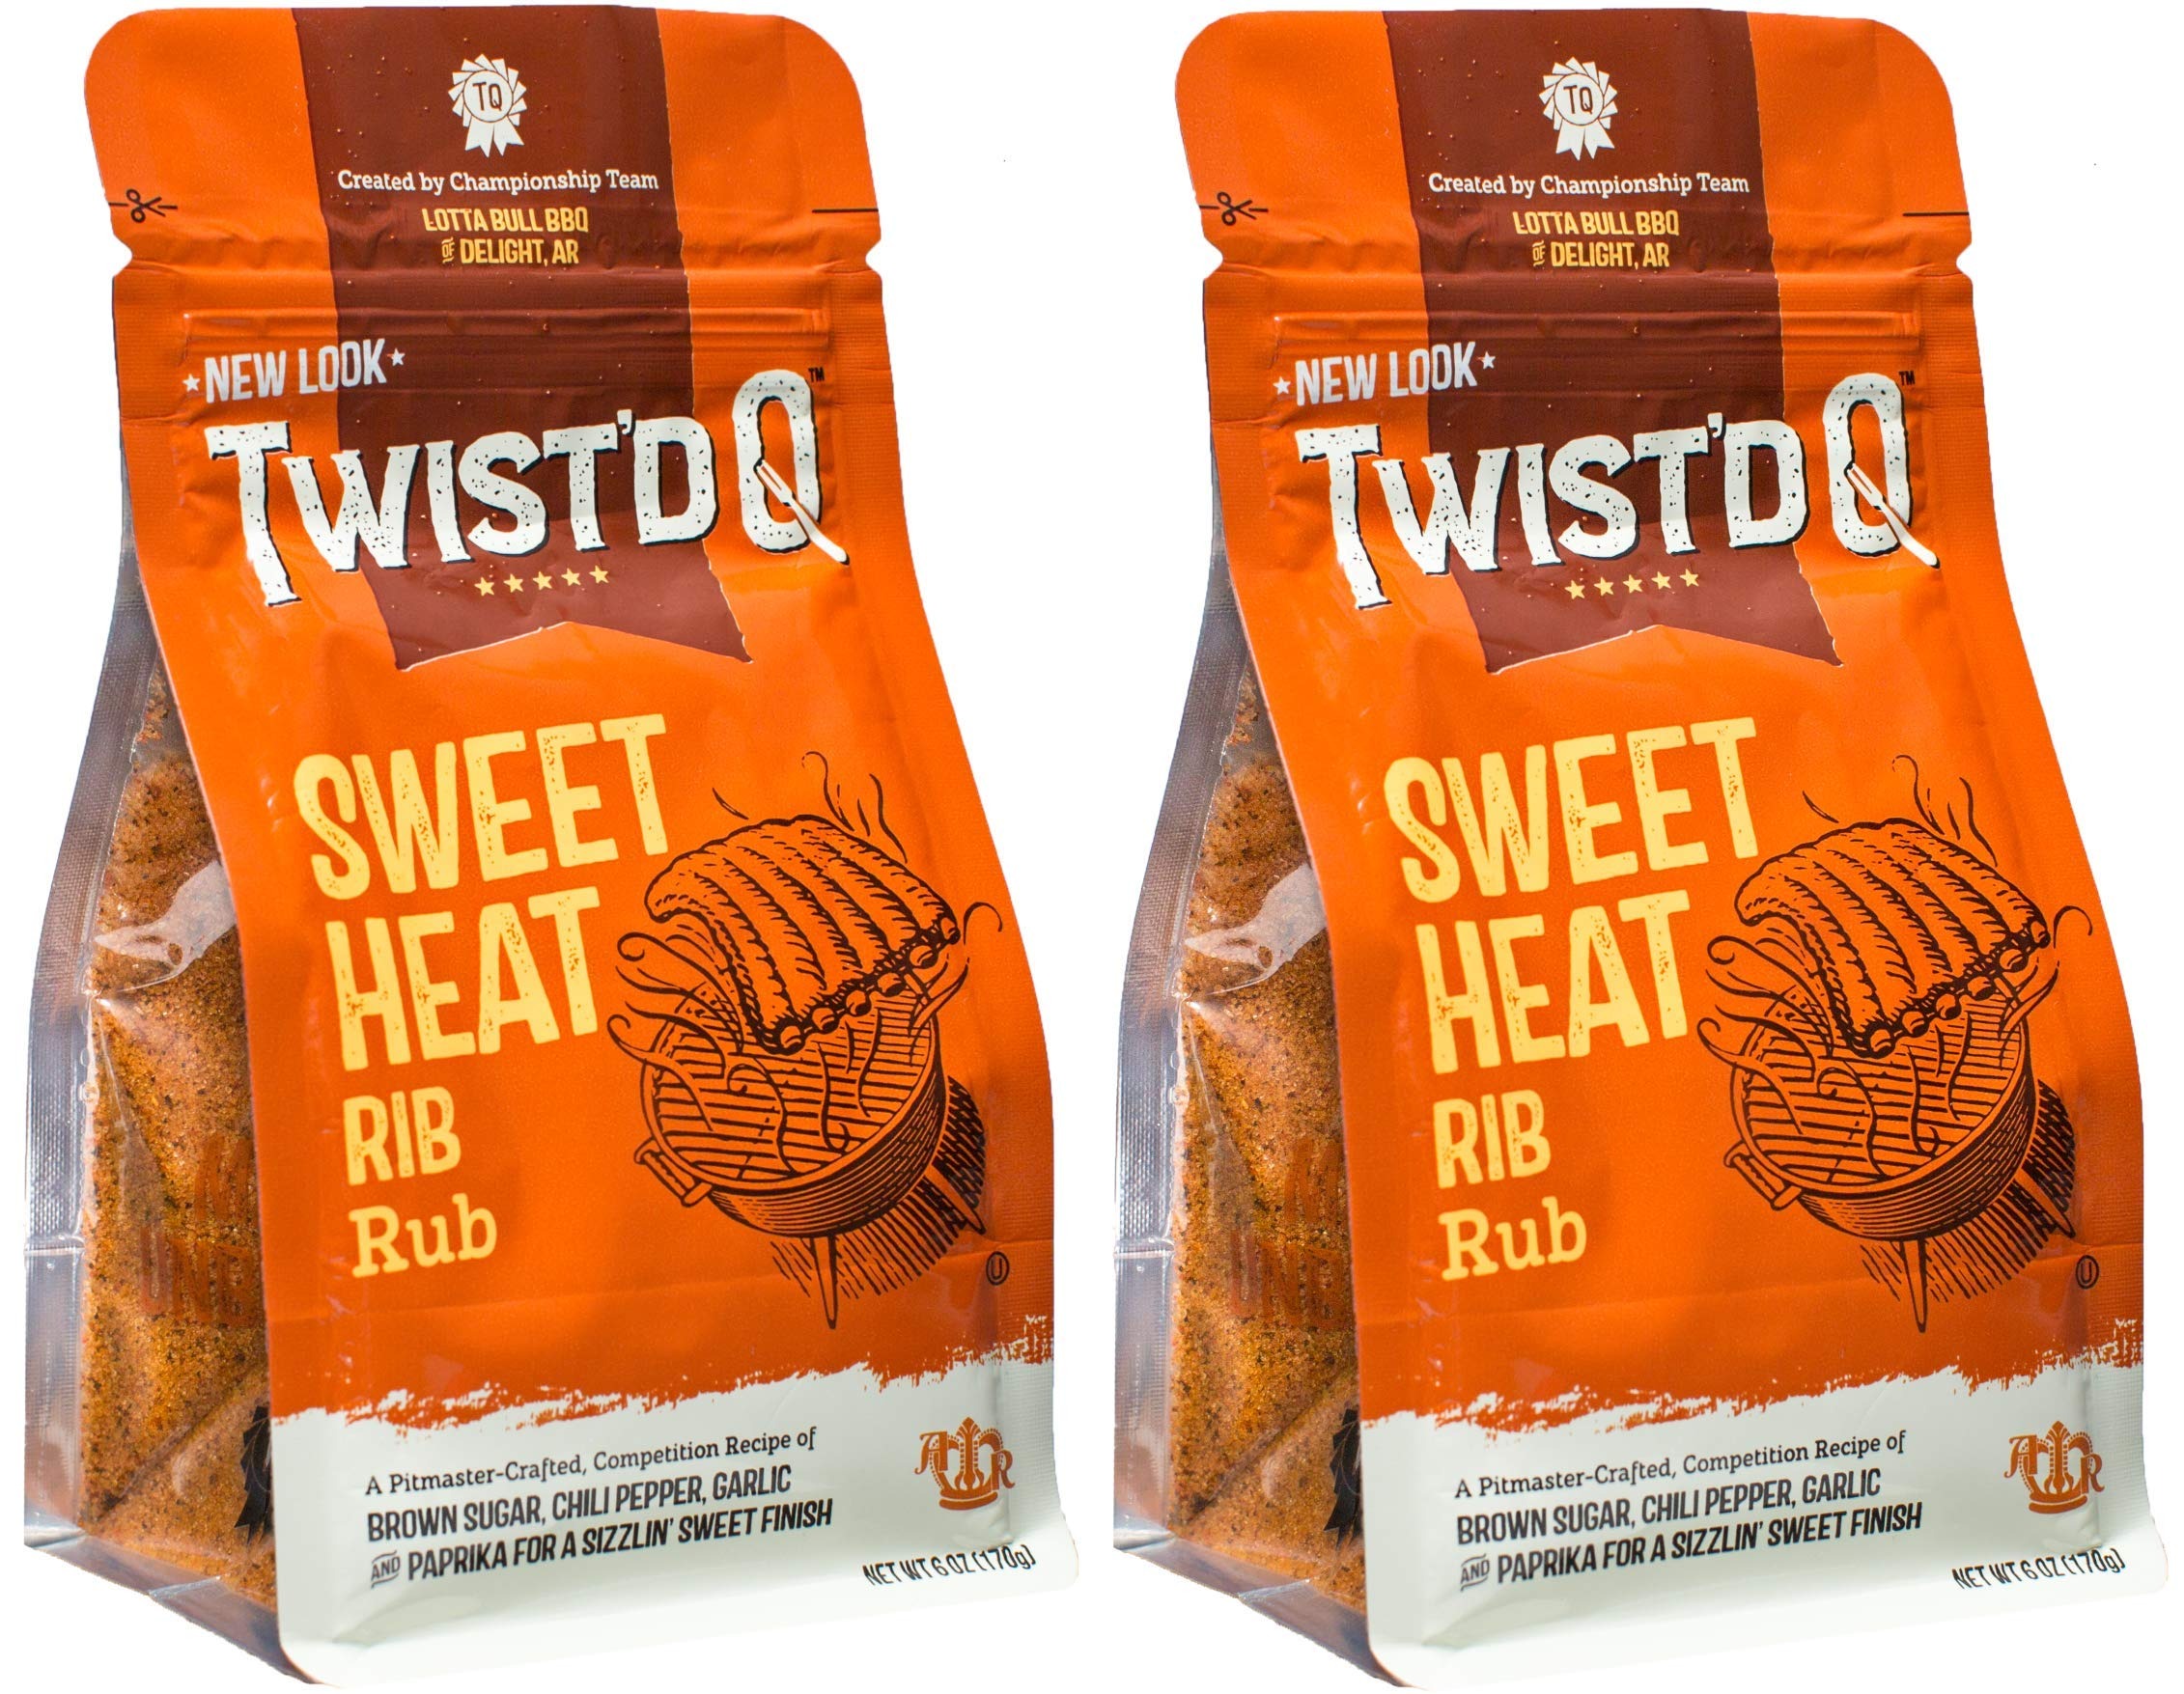
Item Name: Twist'd Q - American Royal Sweet Heat Rib Rub - 2 Pack
Product Description: Mike and Debbie Davis of Delight, Arkansas, have won just about everything there is to win in competition BBQ. Not to mention the American Royal World Series of Barbecue. They’ve been using this prize-winning, handcrafted recipe for almost a decade. Long ends or short, this rub will take your ribs to the finish line. <br> 2 - 6.0 Oz Packages
Value: 12.0
Unit: Ounce

Price: 18.95